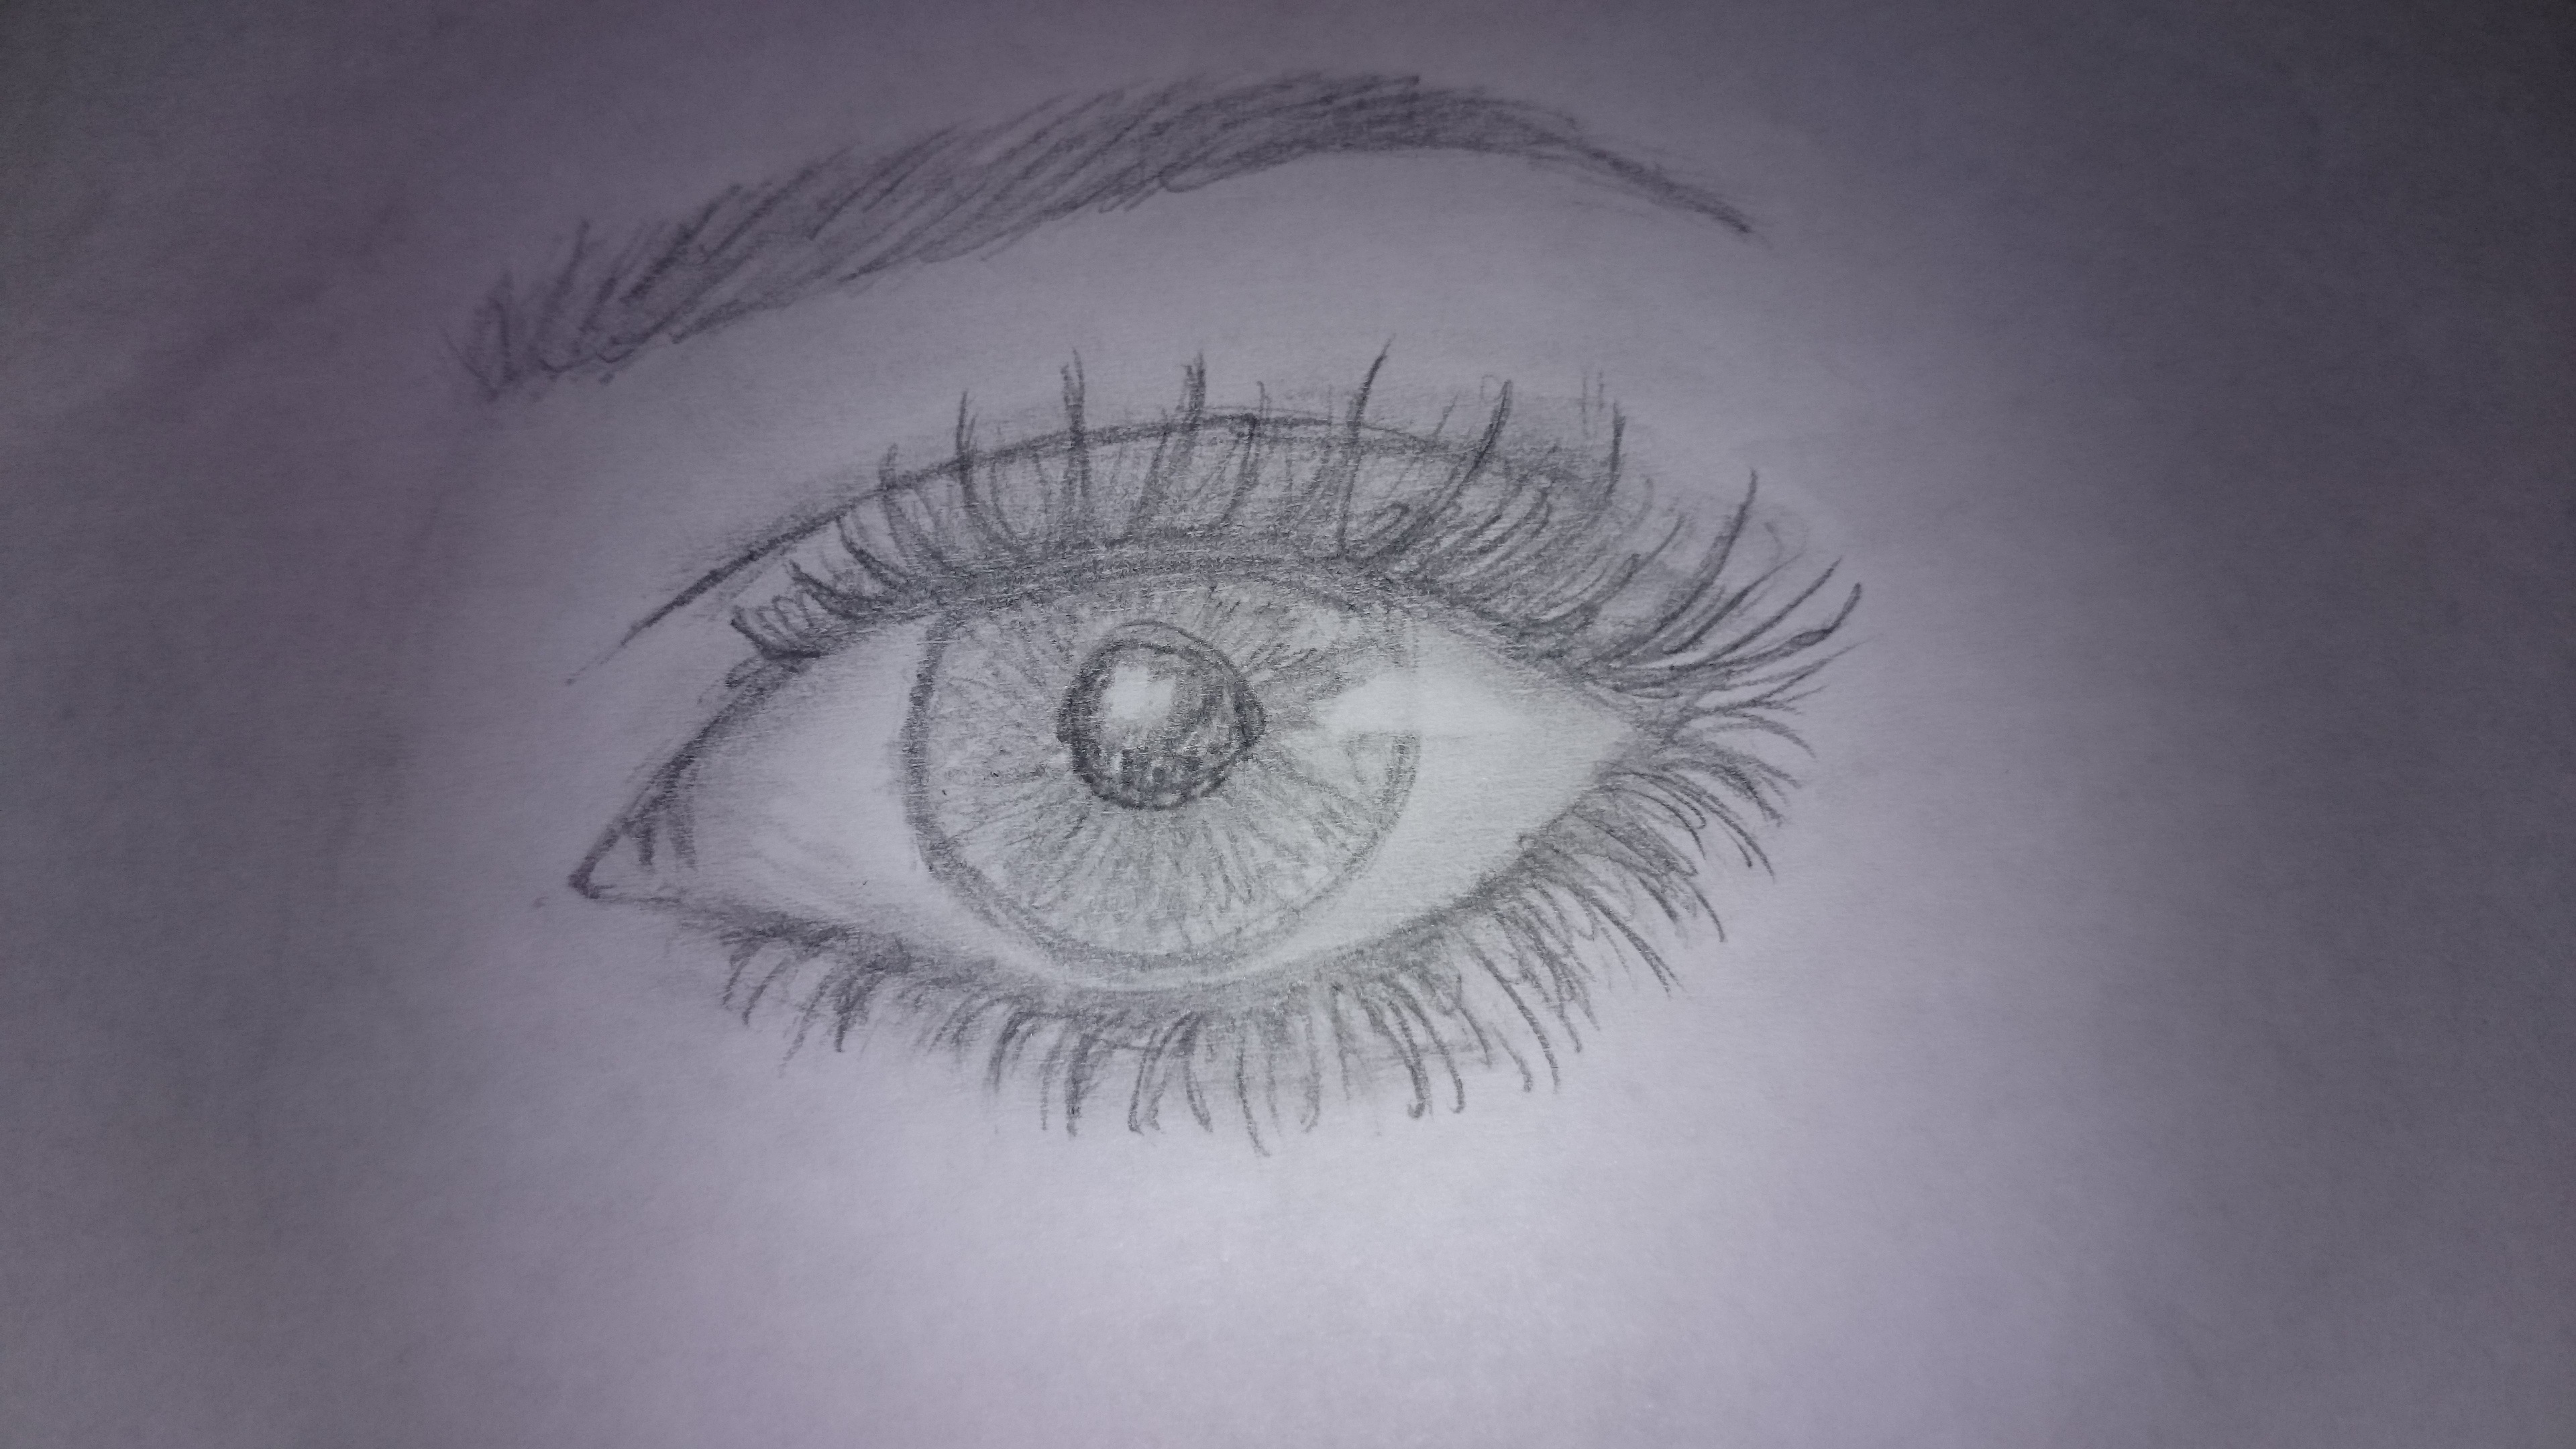
watch, creative, black and white, monochrome, artwork, chest, eyelash, human body, face, sketch, drawing, illustration, design, eye, head, signs, see, organ, glance, monochrome photography